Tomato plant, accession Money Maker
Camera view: bottom (45 deg); turntable rotation: 180 degrees
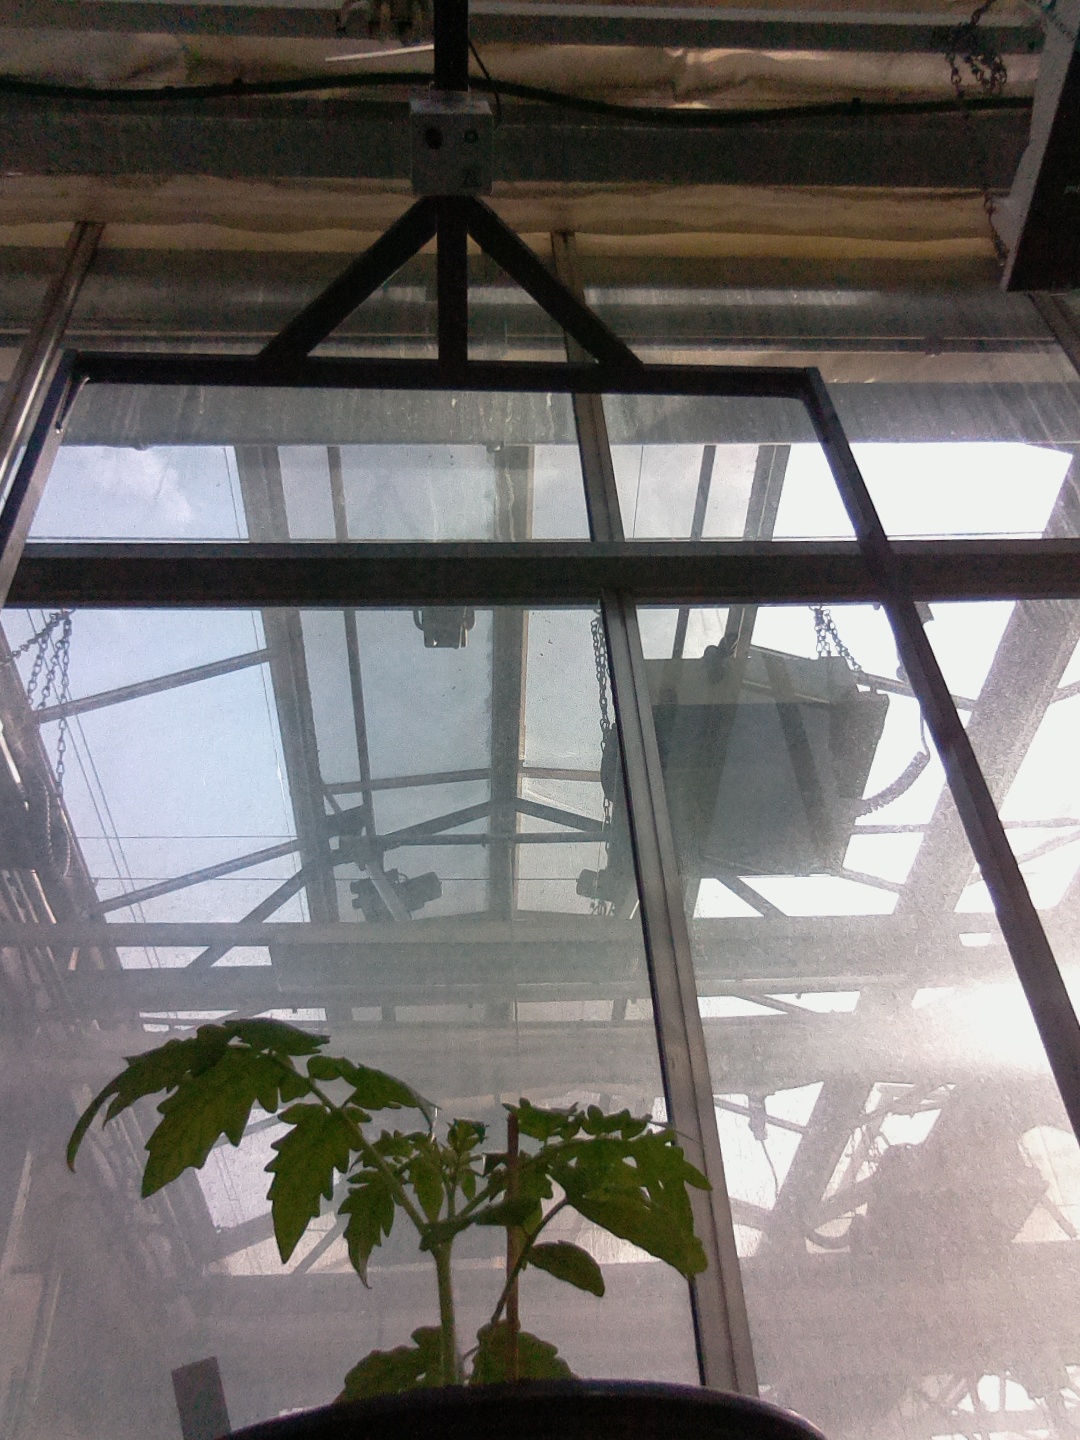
BBCH growth stage 13: 6 of true leaves visible